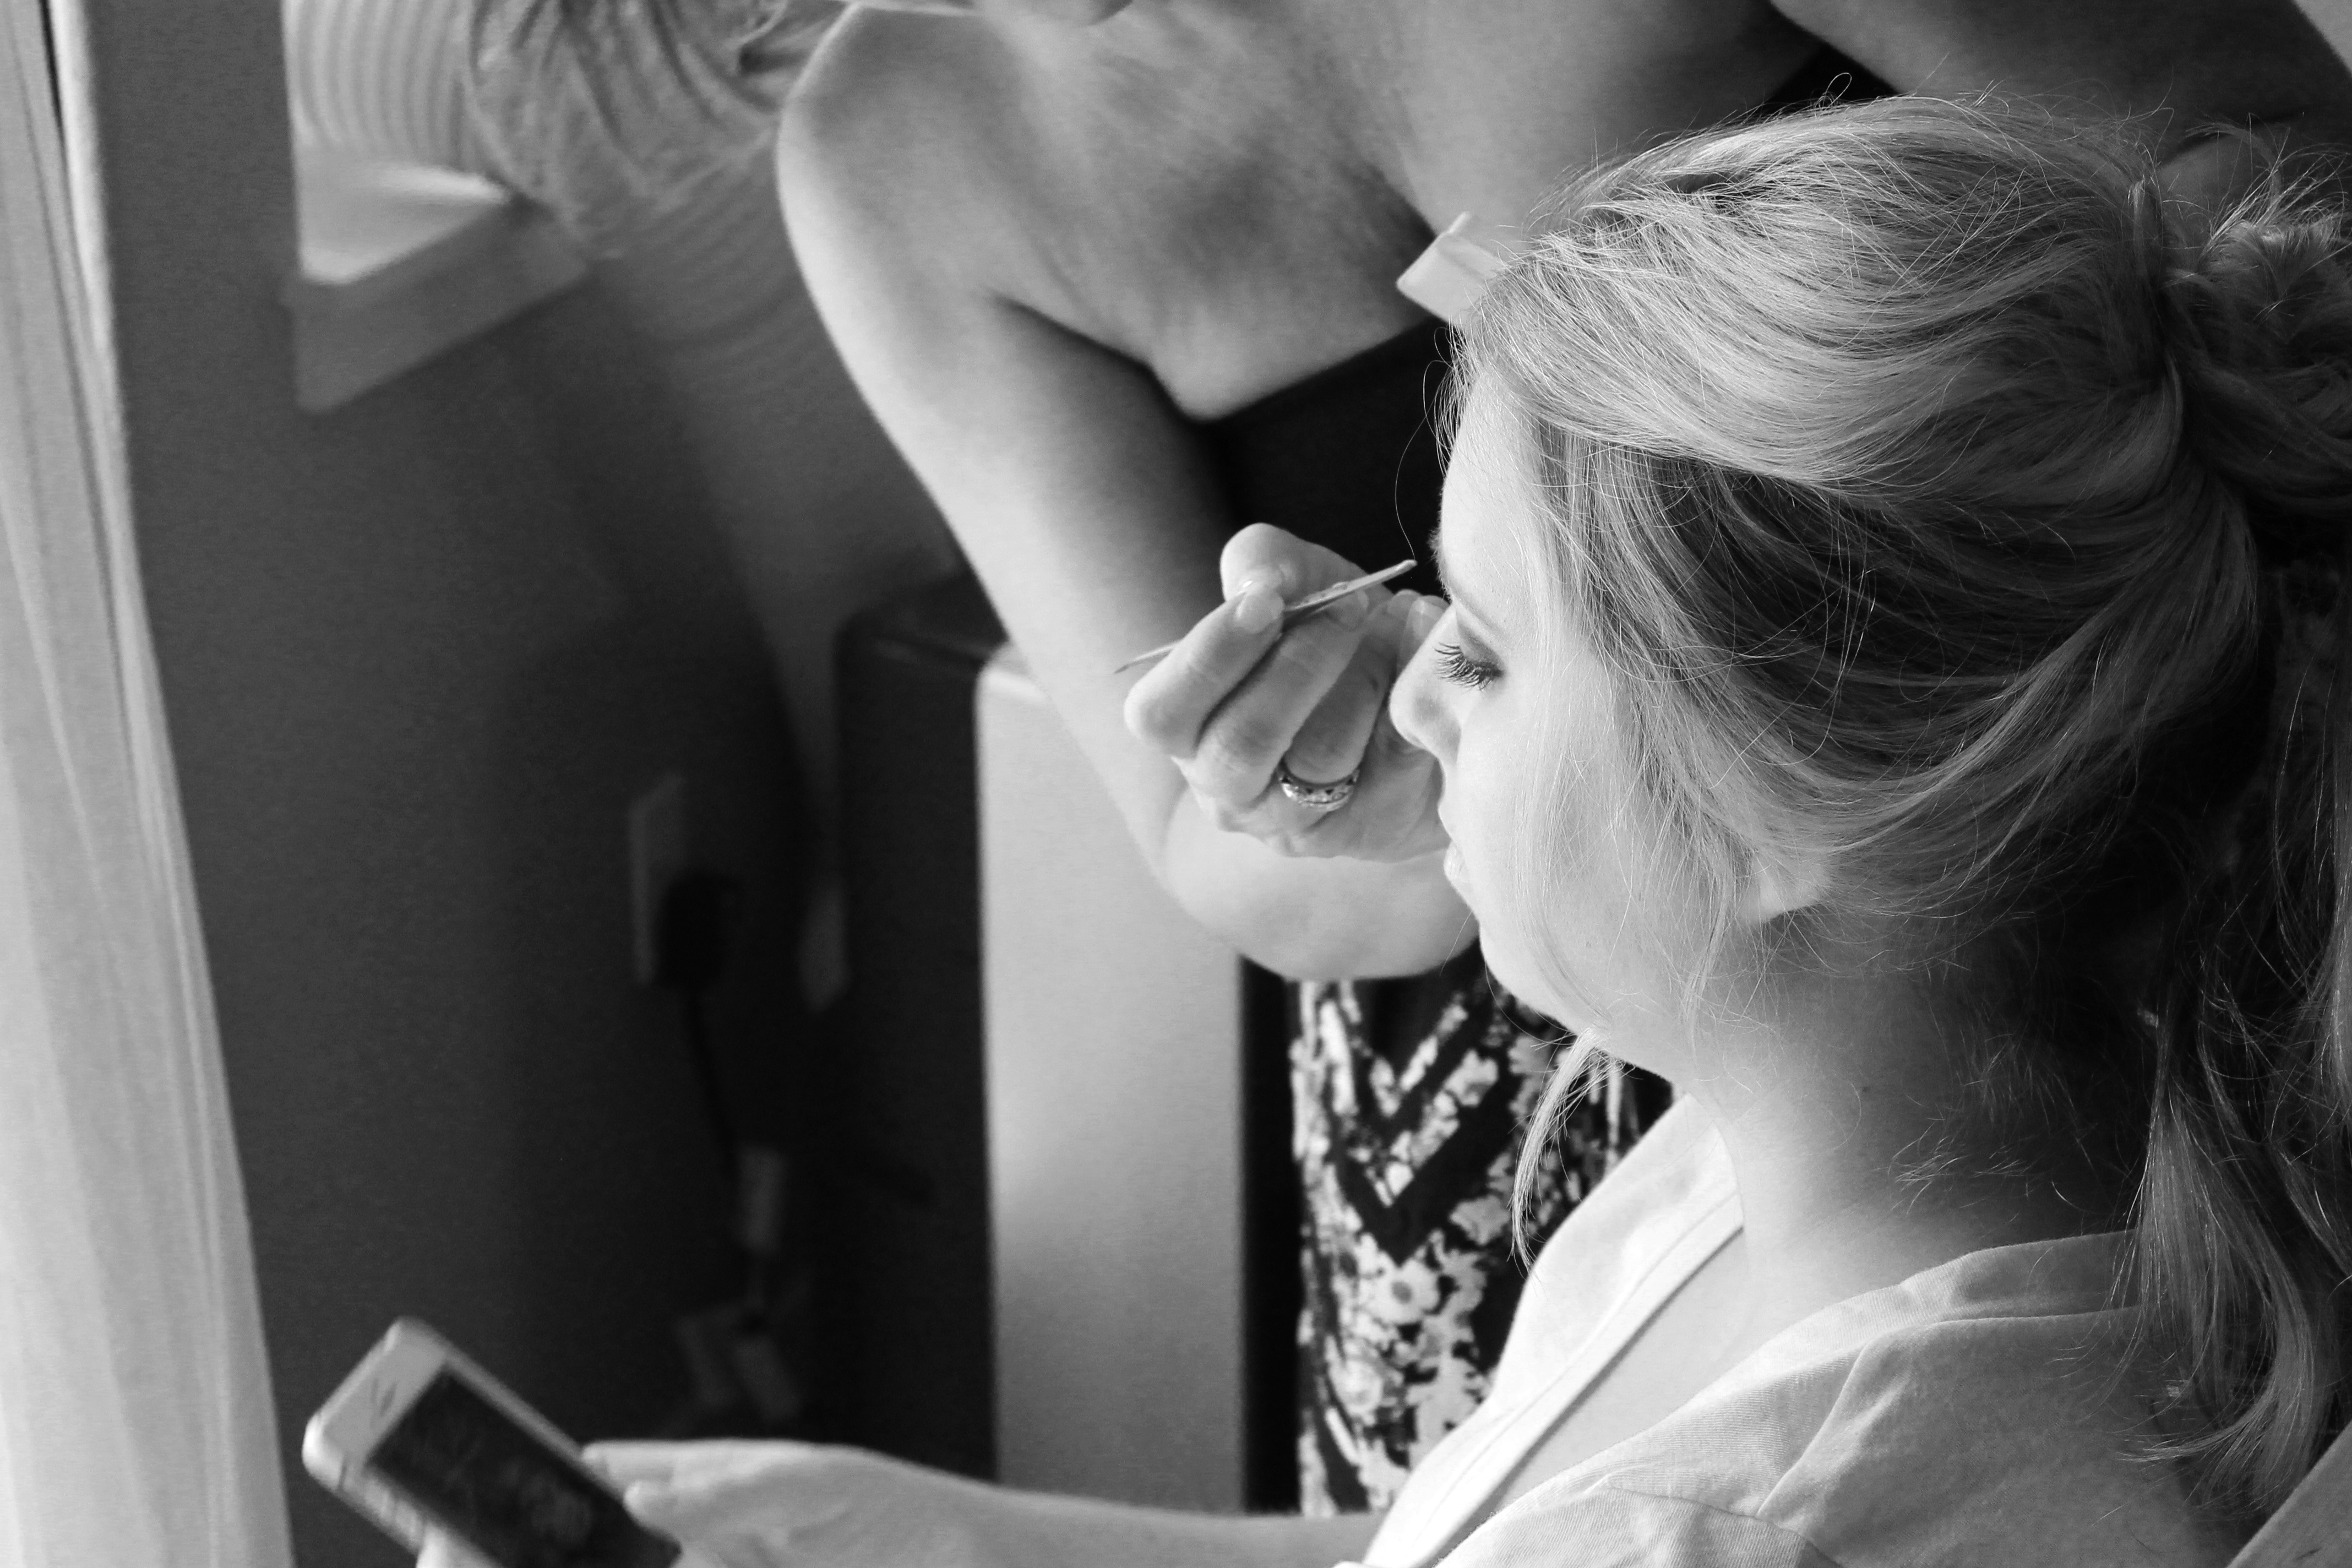
person, black and white, people, girl, woman, hair, white, female, love, brunette, portrait, model, young, studio, fashion, monochrome, wedding, bride, marriage, hairstyle, jewelry, makeup, posing, face, eyes, ceremony, dress, luxury, happy, women, photograph, lips, make, style, elegant, attractive, elegance, adult, glamour, bridal, sensuality, interaction, monochrome photography